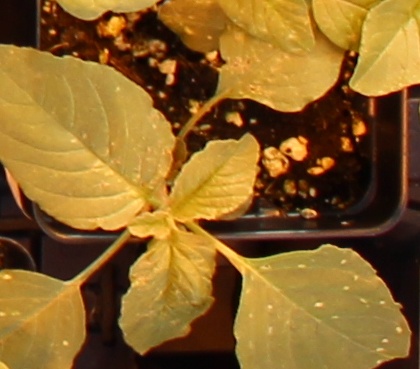
Label: Palmer Amaranth